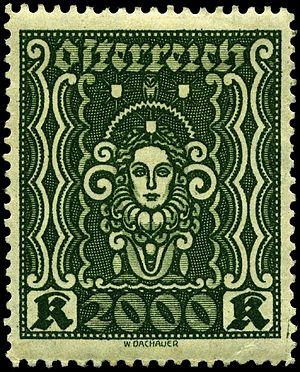
Cet article est une introduction à l'histoire philatélique et postale de l'empire d'Autriche, puis Autriche-Hongrie, limité après le compromis de 1867 à la partie autrichienne, vu l'autonomie de la poste du Royaume de Hongrie en 1867. Seule la République d'Autriche est traîtée après 1918, vu l'indépendance des autres territoires. Pour les provinces italiennes de Lombardie et Vénétie, et les bureaux de poste dans l'empire ottoman, il y a d'autres articles.